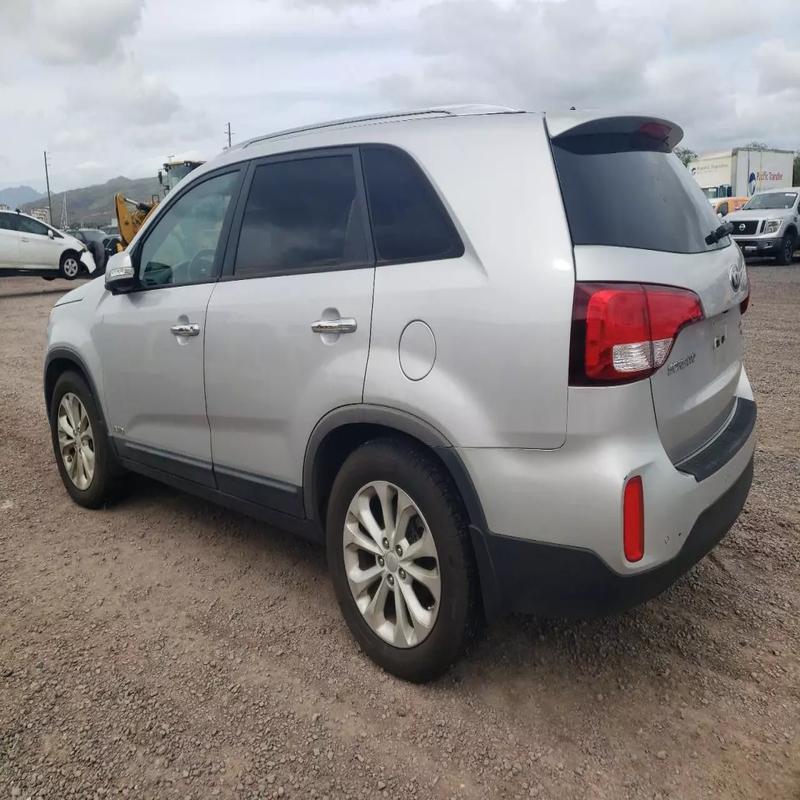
Aucun dommage détecté.
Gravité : aucun